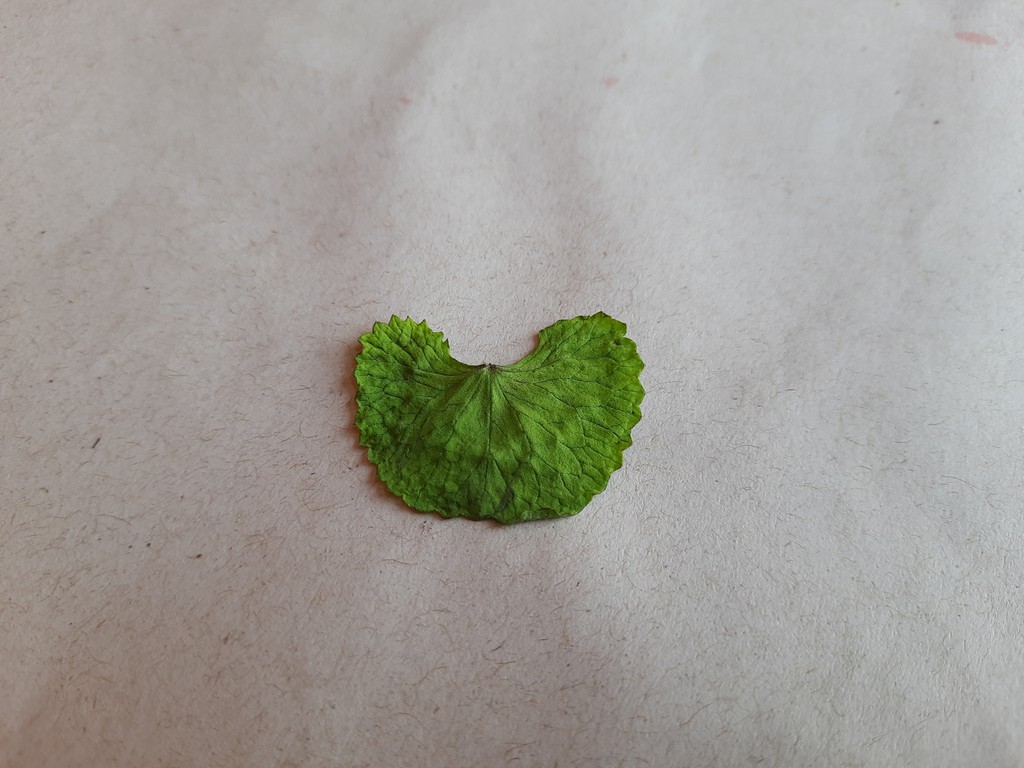
Label: Dried